Socrates Tuttle

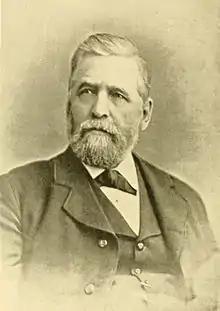

Socrates Tuttle (November 19, 1819 – February 12, 1885) was the Mayor of Paterson, New Jersey, from 1871 to 1872.